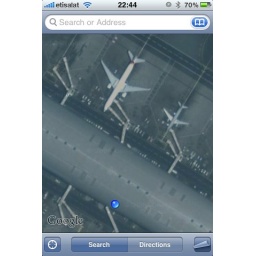
The blue dot signifies the bar in Dubai airport. Planes!